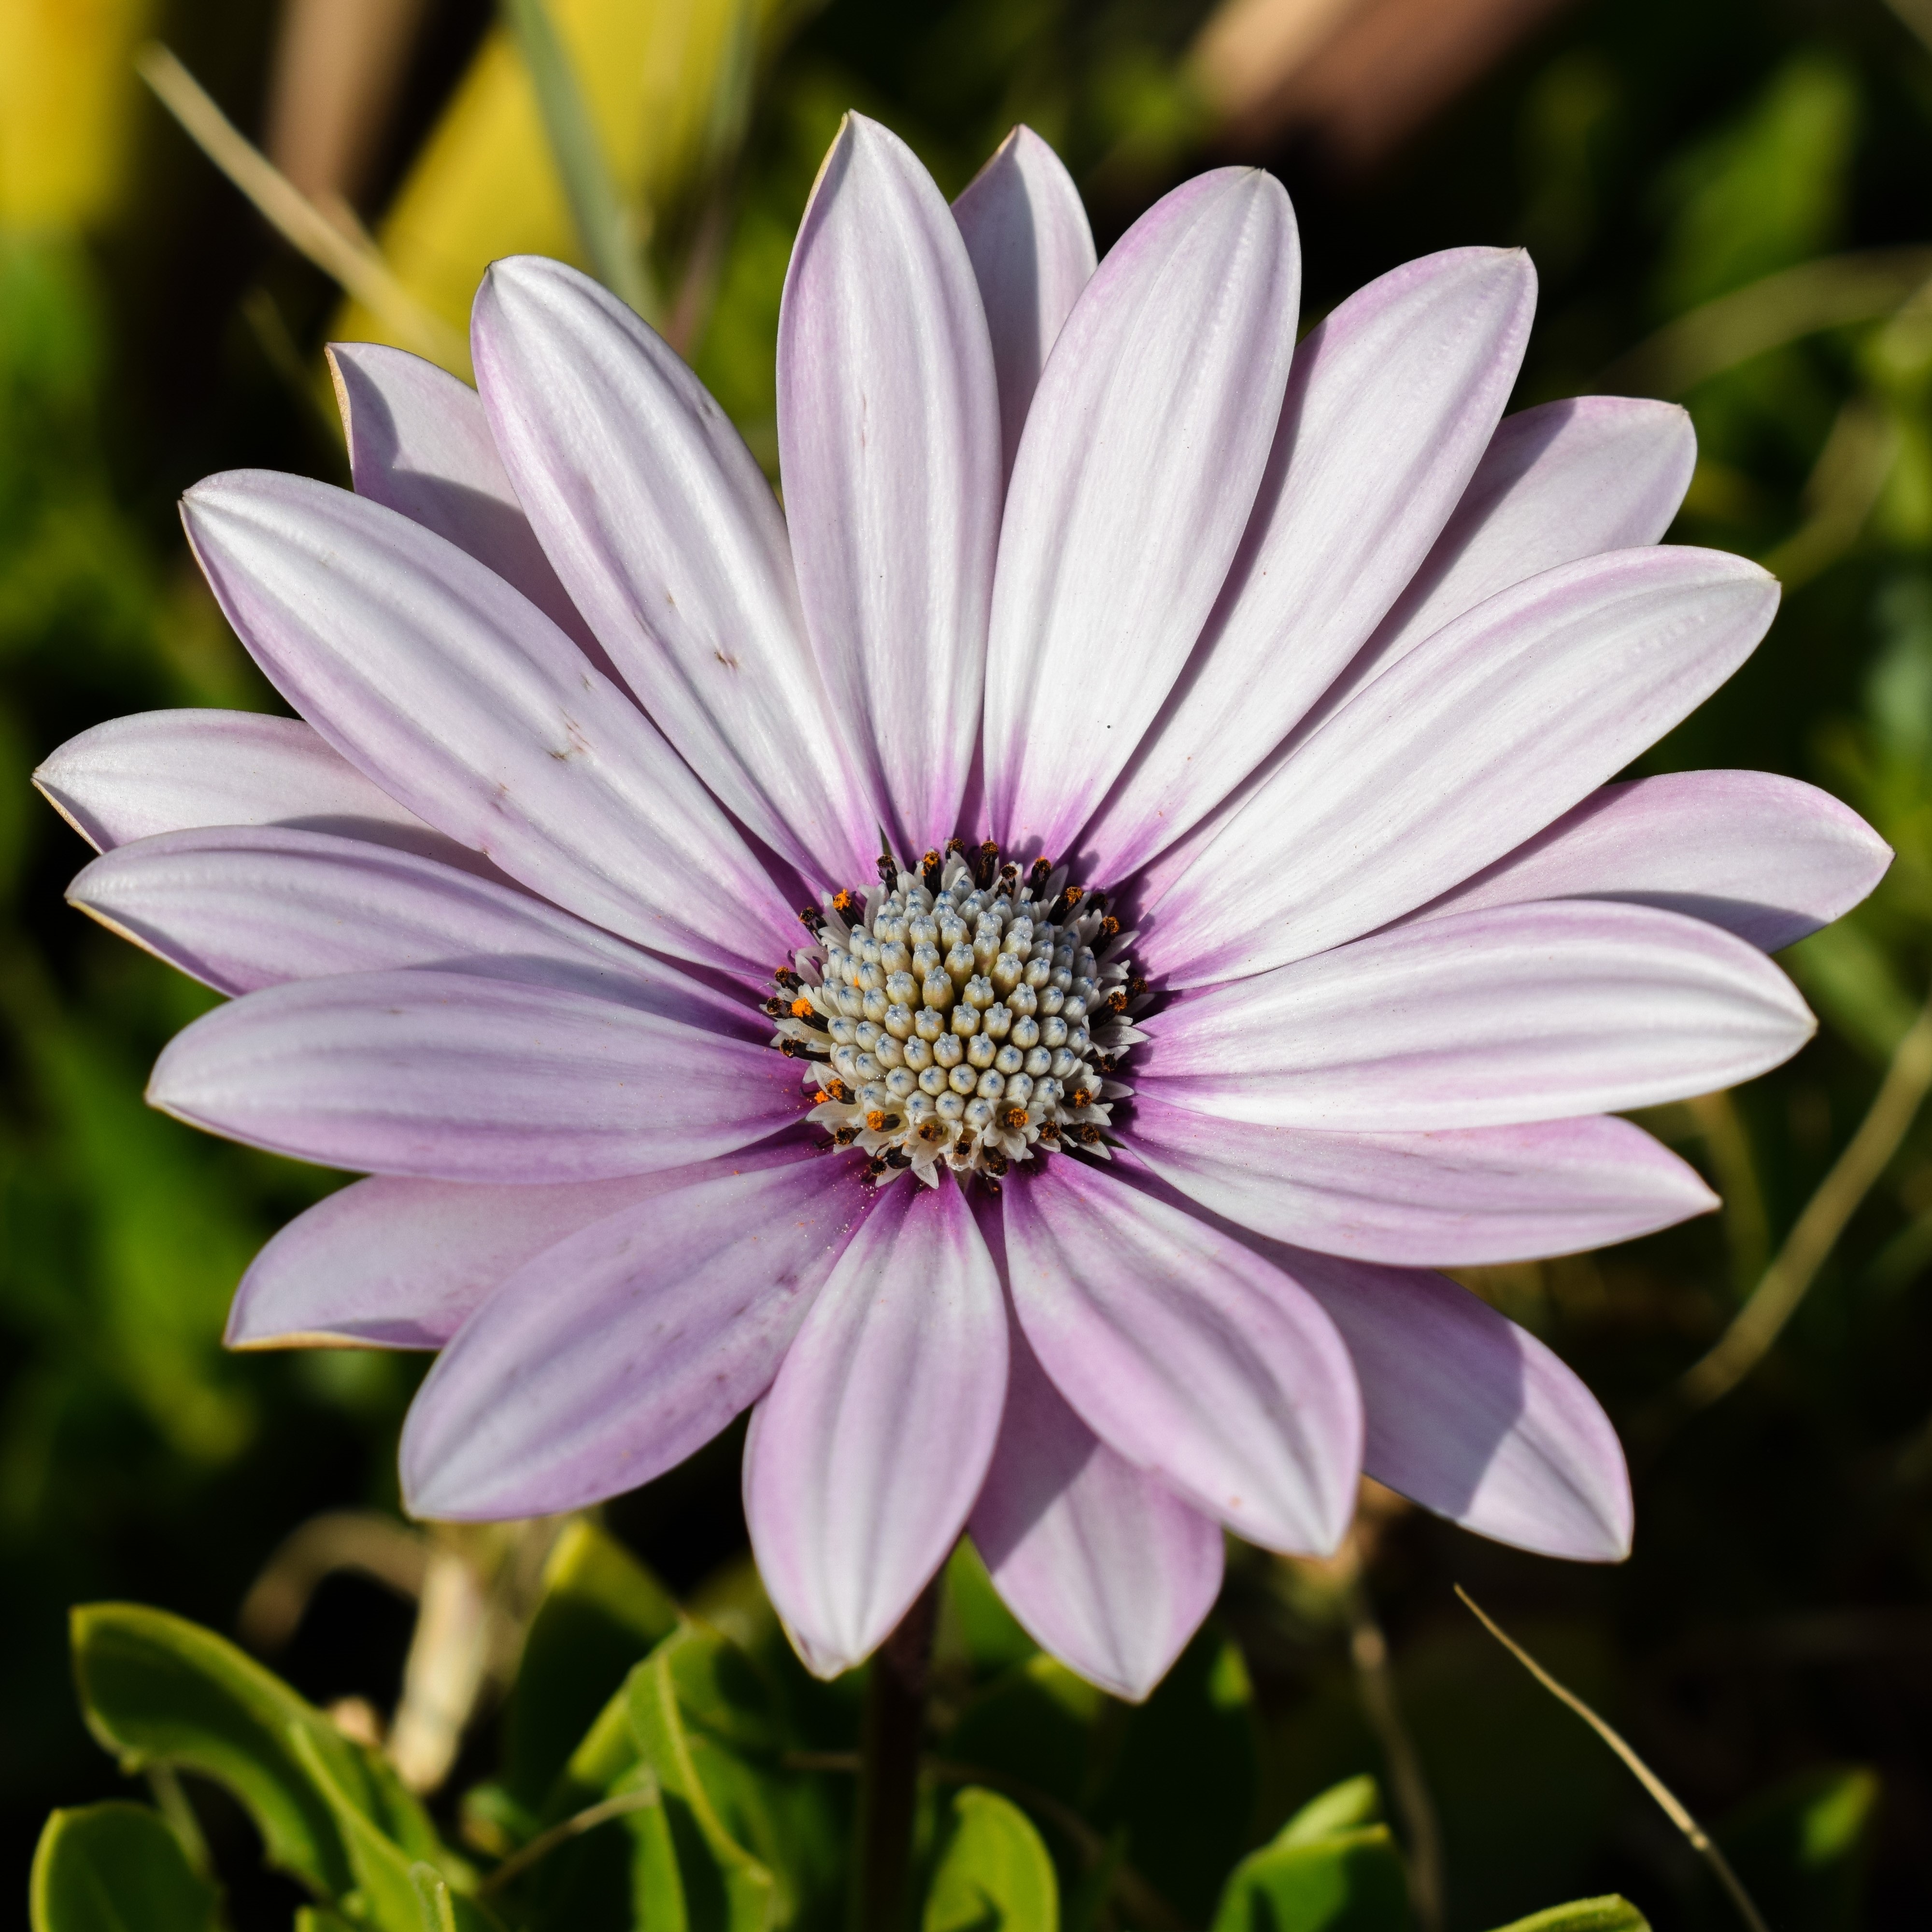
nature, blossom, plant, photography, flower, purple, petal, bloom, floral, daisy, botany, flora, wildflower, close up, floristry, osteospermum, cyprus, macro photography, flowering plant, daisy family, african daisy, oxeye daisy, annual plant, land plant, marguerite daisy